William G. Tight

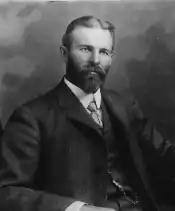

William G. Tight (1865–1910) was an American geomorphologist who became the third president of the University of New Mexico.